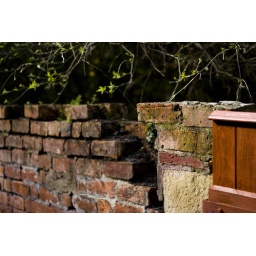
the garden wall and gate of my current student house in fallowfield manchester